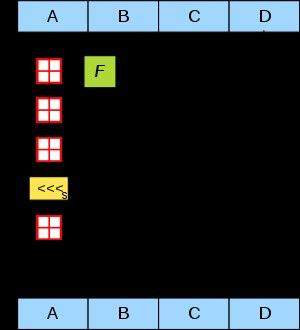
Le MD5, pour Message Digest 5, est une fonction de hachage cryptographique qui permet d'obtenir l'empreinte numérique d'un fichier. Il a été inventé par Ronald Rivest en 1991.